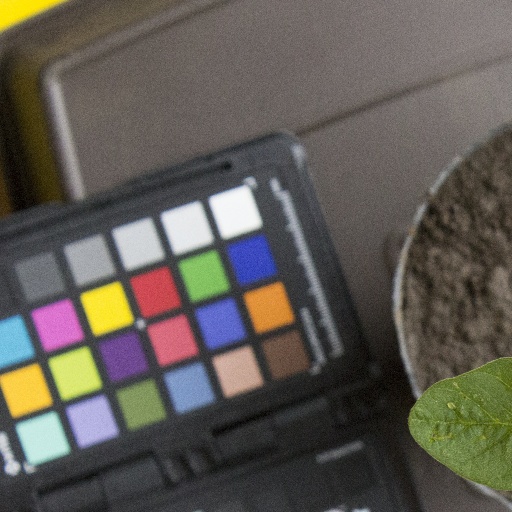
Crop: soybean